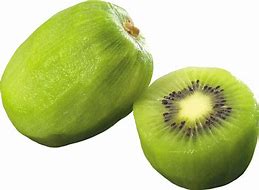
Label: Kiwi